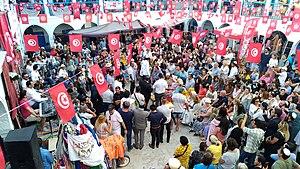
L'histoire des Juifs en Tunisie s'étend sur près de deux mille ans. Attestée au IIᵉ siècle mais sans doute plus ancienne, la communauté juive en Tunisie croît à la suite de vagues d'immigration successives et d'un prosélytisme important créant des communautés de Berbères juifs. Toutefois, son développement est freiné par des mesures anti-juives à partir de l'édit de Milan et à l'époque de l'exarchat de Carthage.